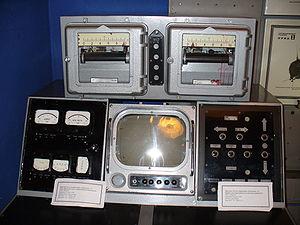
Une radiocommande est un type de télécommande, un outil permettant de contrôler à distance un appareil, via de la radiocommunication.
Le programme Lunokhod regroupe plusieurs missions spatiales soviétiques qui ont mis en œuvre entre 1969 et 1972 les premières astromobiles télécommandés à la surface de la Lune. Deux véhicules d'environ 800 kg, Lunokhod 1 et Lunokhod 2, ont parcouru plusieurs dizaines de kilomètres durant plusieurs mois en effectuant des relevés scientifiques et en transmettant des dizaines de milliers de photos.